Falkner's Circle

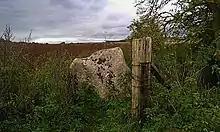
The sole surviving stone from Falkner's Circle

Falkner's Circle was a stone circle near the village of Avebury in the south-western English county of Wiltshire. Built from twelve sarsen megaliths, it measured about in diameter, although only one of these stones remains standing.